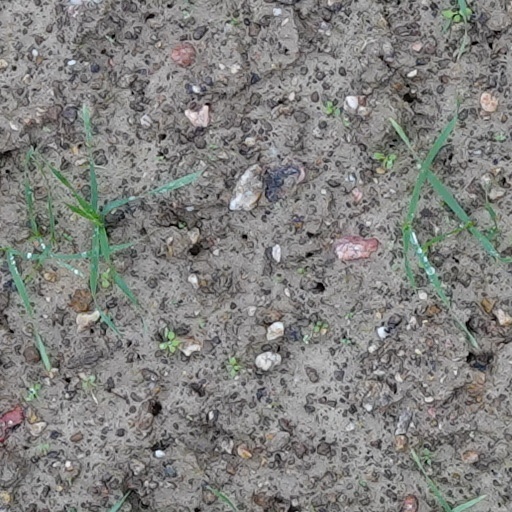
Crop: wheat